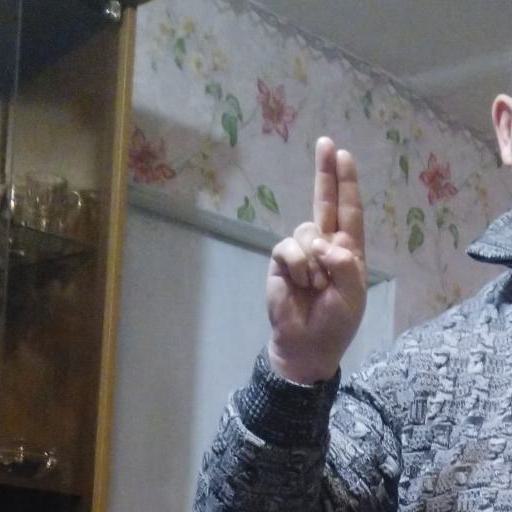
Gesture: two_up